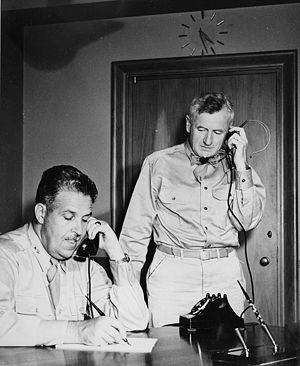
Leslie Groves / 2.  verdenskrig / Manhattanprojektet
Groves (tv.) og brigadegeneral Thomas F. Farrell (th.), 1945.
Generalløjtnant Leslie Richard Groves, Jr. var en amerikansk officer i ingeniørkorpset, som var tilsynsførende ved bygningen af Pentagon-bygningen og ledede Manhattan Project som udviklede atombomben under 2. verdenskrig. Som søn af en præst i United States Army boede Groves i en række militærforlægninger i sin barndom. Han tog eksamen som nr. 4 i sin klasse på West Point i 1918 og blev tilknyttet US Army Corps of Engineers. I 1929 deltog han i en ekspedition til Nicaragua, der havde til formål at gennemføre en undersøgelse af muligheden for at bygge en kanal der mellem Atlanterhavet og Stillehavet. Efter jordskælvet i Nicaragua i 1931 overtog Groves ansvaret for vandforsyningen i Managua, hvilket indbragte ham den nicaraguanske præsidents fortjenstmedalje. Han gik på Command and General Staff School på Fort Leavenworth i Kansas, i 1935 og 1936, samt Army War College i 1938 og 1939 hvorefter han blev overført til Krigsministeriets generalstab.